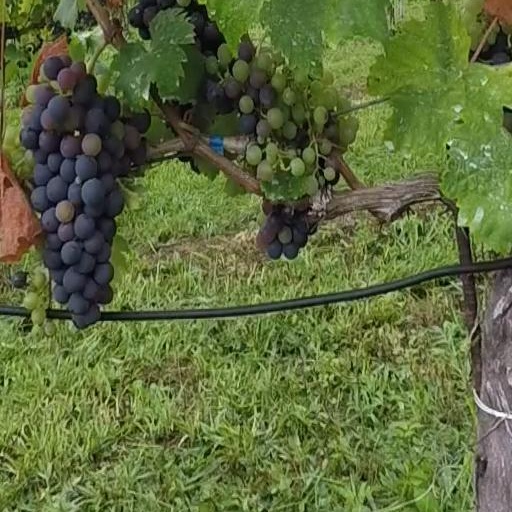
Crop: grape